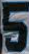
Number: 5